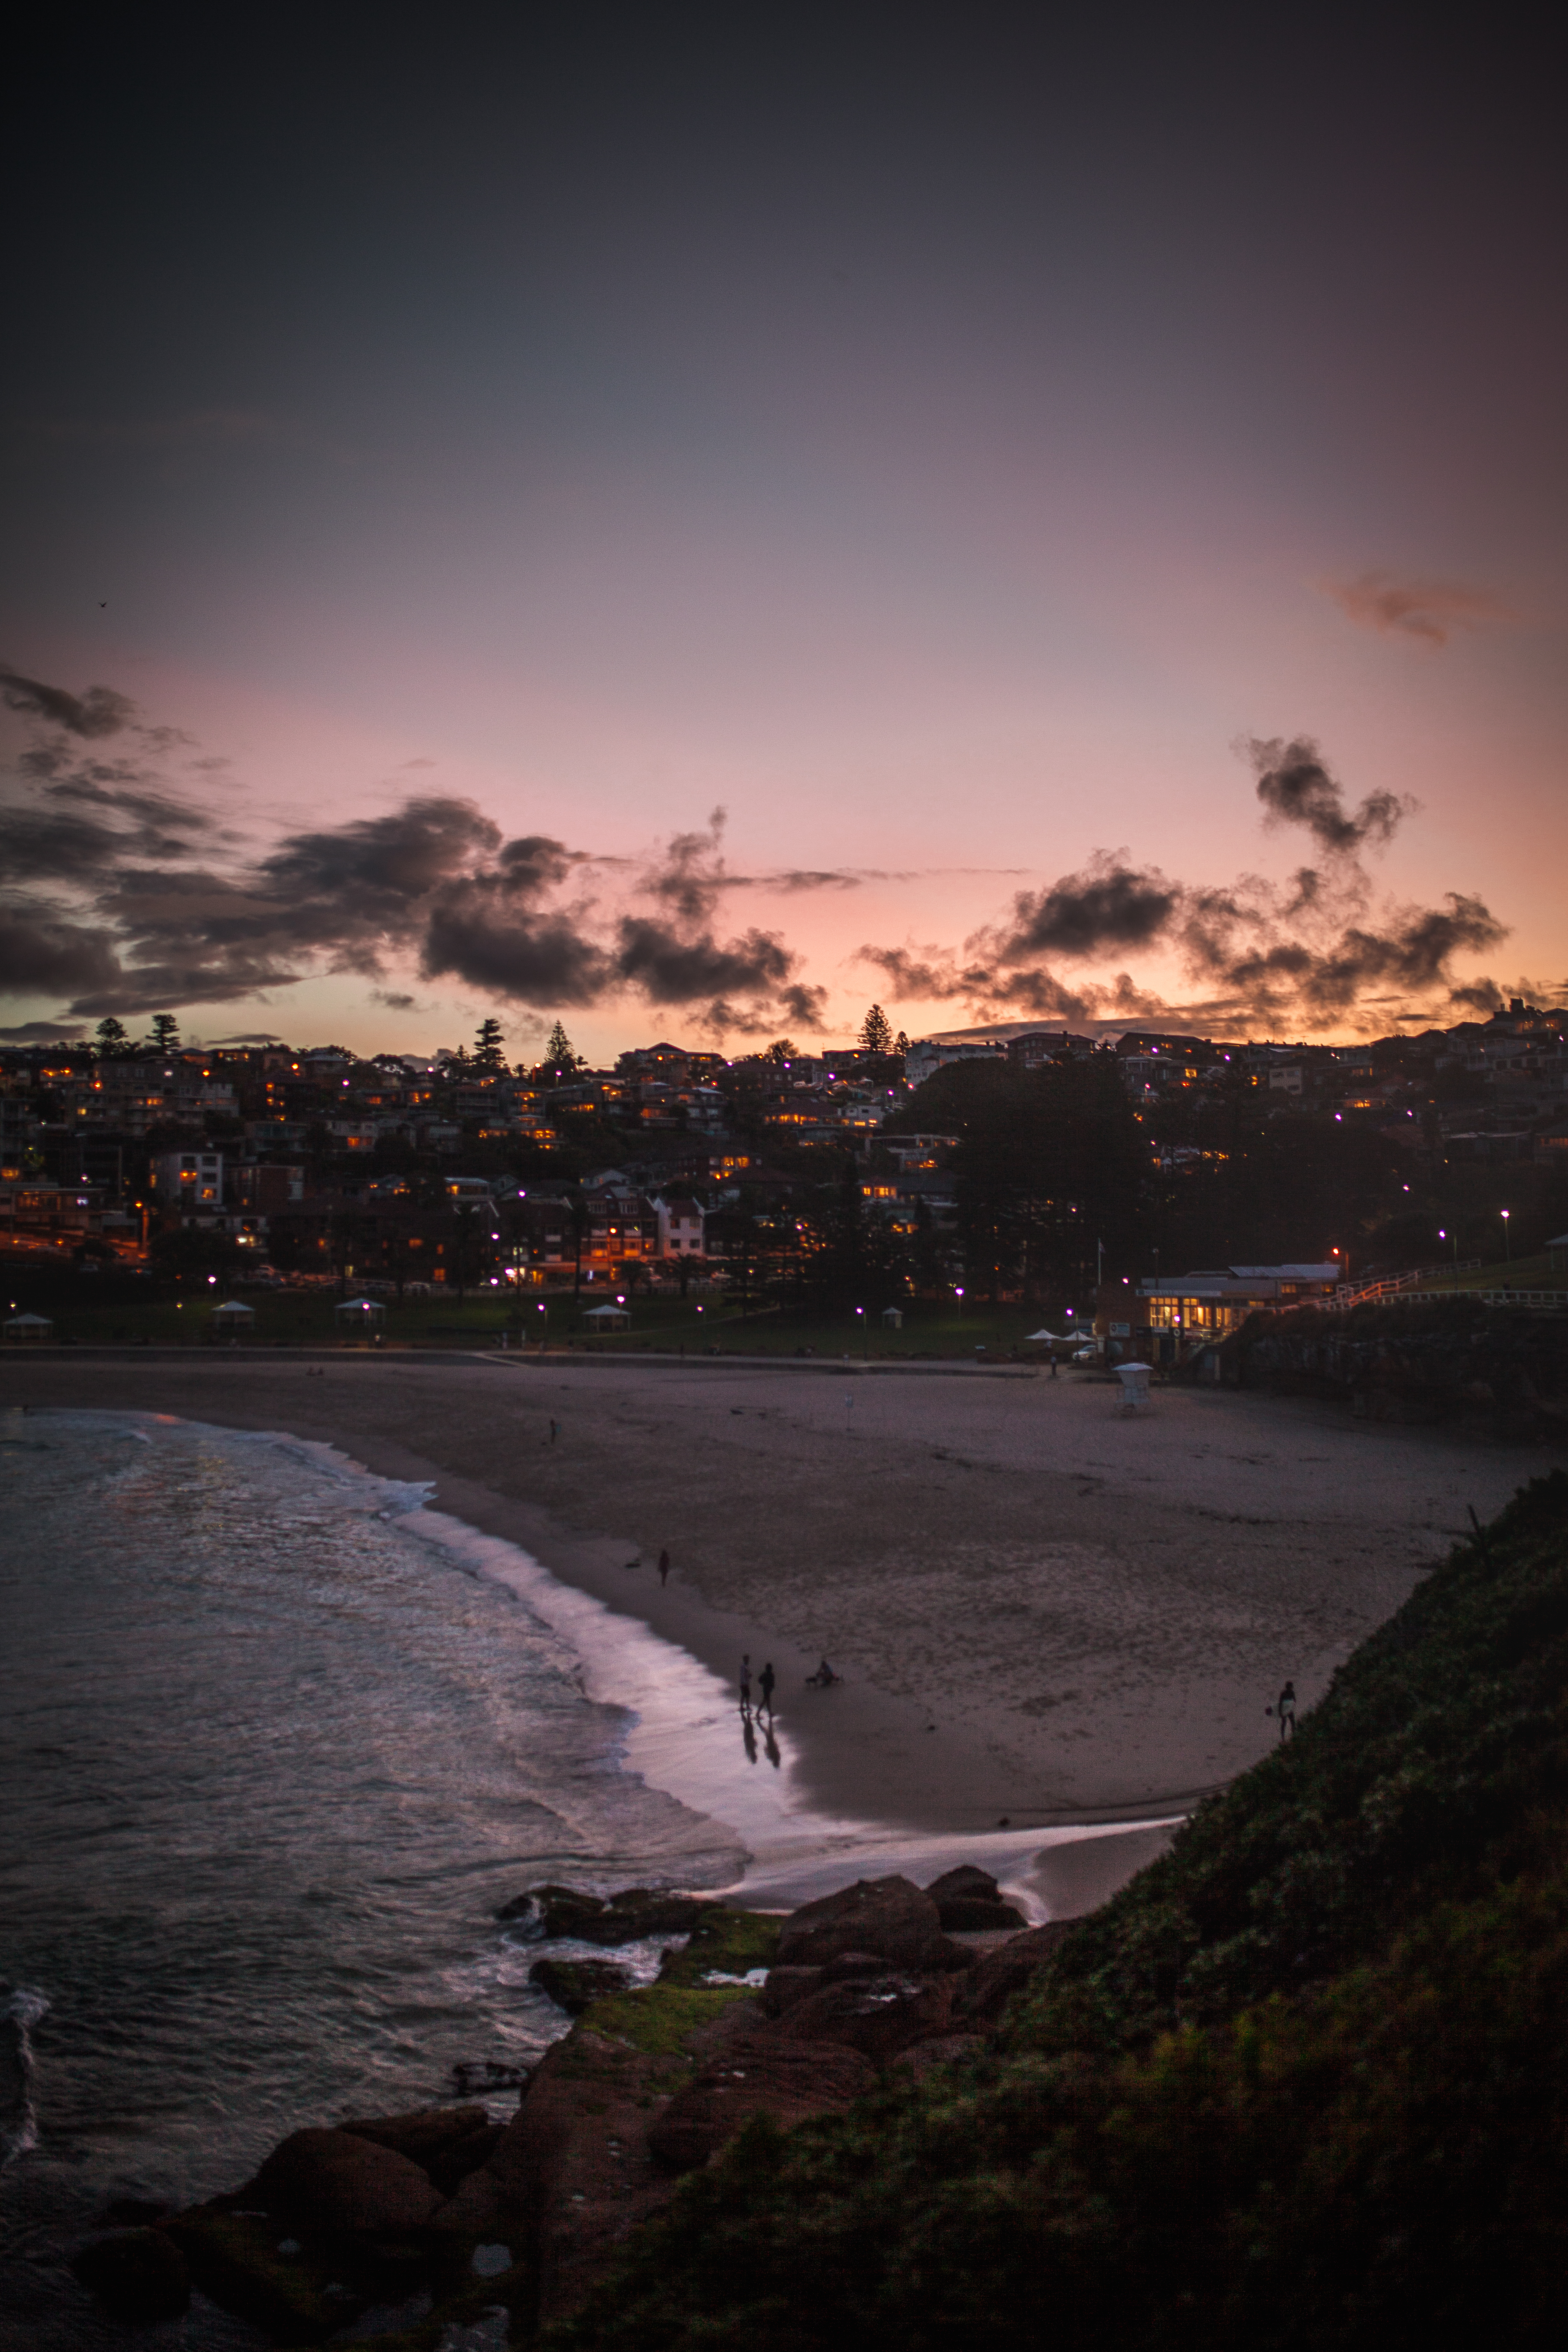
beach, sea, coast, ocean, horizon, cloud, sky, sun, sunrise, sunset, night, sunlight, morning, shore, wave, dawn, river, dusk, evening, reflection, bay, body of water, sunsest